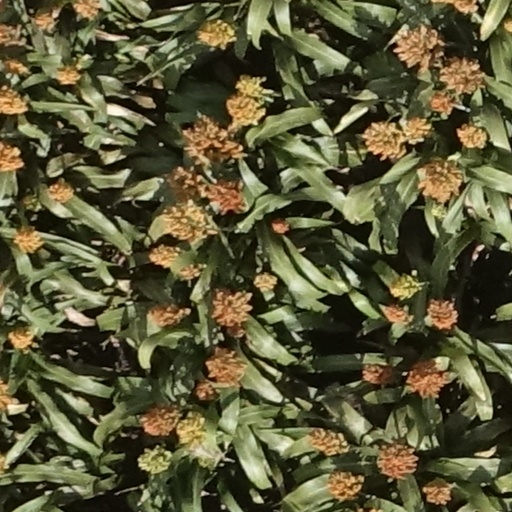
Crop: sorghum